Barnard Castle (castle)

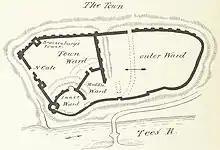
A plan of the castle from J. D. Mackenzie's "The Castles of England: their story and structure"

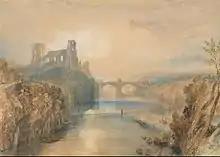
Painting of Barnard Castle, by J. M. W. Turner (c. 1825)

Barnard Castle is a ruined medieval castle situated in the town of the same name in County Durham, England.